Maxim Litvinov

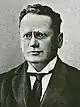
Litvinov in 1905

When the Russian government began arresting the Bolsheviks in 1906, Maxim Litvinov left the country and spent the next ten years as an émigré and arms dealer for the party. He based himself in Paris and travelled throughout Europe. Posing as an officer in the Ecuadorian Army, he bought machine guns from the State Munitions Factory in Denmark, and posing as a Belgian businessman, he bought more weapons from Schroeder and Company of Germany. He then arranged for the whole consignment to be transported to Bulgaria, where he told the authorities the arms were destined for Macedonian and Armenian rebels fighting for independence in the Ottoman Empire. Litvinov then bought a yacht, and handed it and the weapons to the Armenian revolutionary Kamo to be smuggled across the Black Sea. The yacht, however, ran aground and the weapons were stolen by Romanian fishermen. Despite this setback, Litvinov successfully smuggled other shipments of these arms into Russia via Finland and the Black Sea.